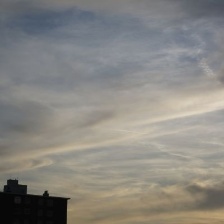
Cloud type: Contrail